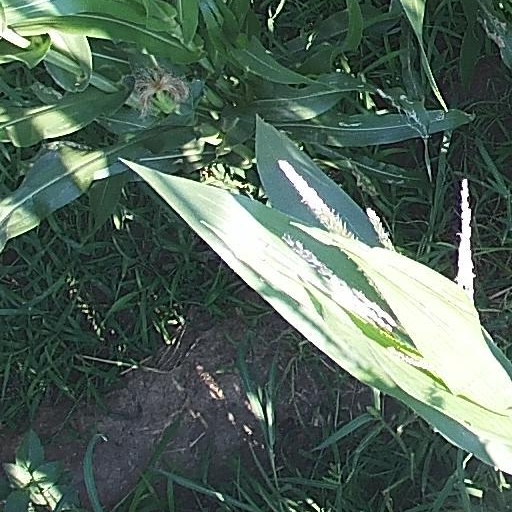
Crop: maize; corn